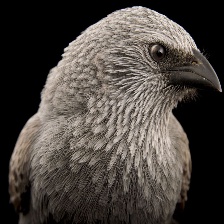
Species: APOSTLEBIRD
Scientific name: STRUTHIDEA CINEREA